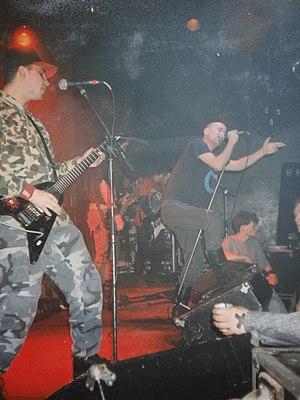
Chaos UK est un groupe de punk rock britannique, originaire de Portishead, près de Bristol.